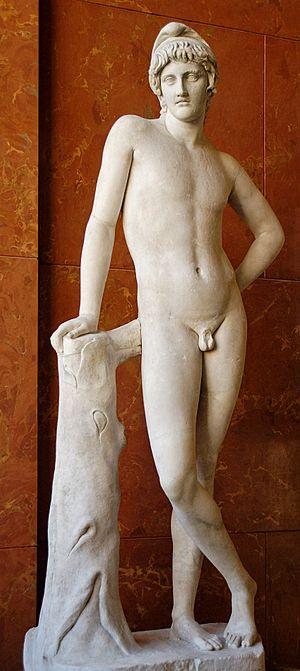
Statue de jeune homme au bonnet phrygien, identifié comme Pâris. Marbre, copie romaine du IIe siècle ap. J.-C. d'après d'un original grec, un écho d'une création du IVe siècle av. J.-C., sans doute un bronze réalisé par le peintre et sculpteur Euphranor au milieu du siècle. Découvert par Gavin Hamilton à la Villa Hadriana, près de Tivoli, en 1769.
Euphranor est un artiste grec du milieu du IVᵉ siècle av. J.-C. Il fut le seul artiste grec à exceller à la fois dans la peinture et la sculpture. On le considère aussi comme un des premiers « peintres-savants ».